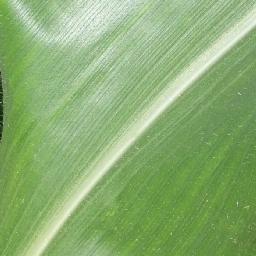
Label: Corn_(Maize)___Healthy